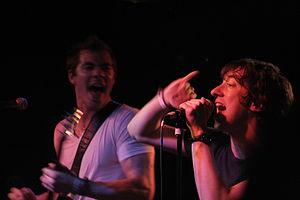
Tom Higgenson, né le 22 février 1979 à Chicago, est le chanteur du groupe Plain White T's.
Plain White T's est un groupe de pop punk américain, originaire de Villa Park dans l'Illinois, essentiellement connu pour le titre Hey There Delilah qui est certifié disque de platine en 2007 et nommé à deux reprises d'un Grammy.